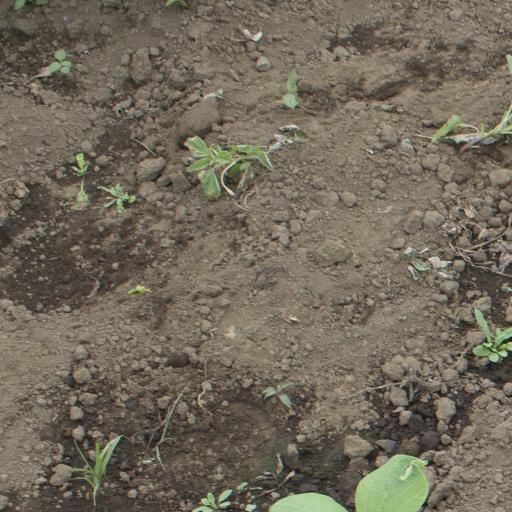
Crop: soybean